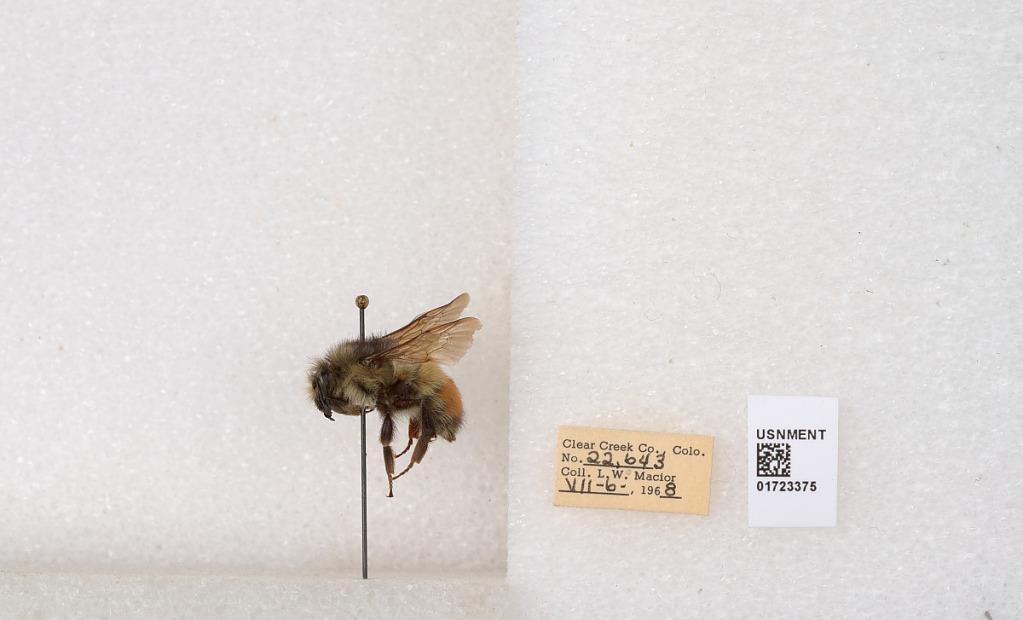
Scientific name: Bombus flavifrons Cresson
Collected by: L. Macior
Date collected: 1968-7-6
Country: United States
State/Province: Colorado
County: Clear Creek
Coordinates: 39.6891, -105.644